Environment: lab
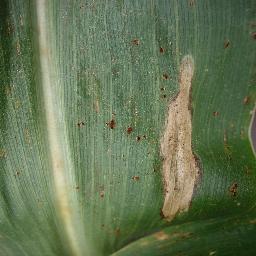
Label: northern_corn_leaf_blight